Hobart

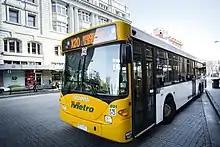
A metro bus in the Hobart Bus Mall

Hobart as a city has delivered its housing by various means and forms. For its early history, housing was small-scale but clustered in very small areas (the highest concentration and diversity of Hobart's heritage remains around the constantly-evolving city centre). With the development of streets and public transport, such as a railway in 1876 and Australia's first fully-electric tram network in 1893, further growth of the urban area was enabled. Inner suburbs from this era typically have orderly streets (around planned subdivisions of former agriculture grants, often inspired by the City Beautiful movement) with shopfronts (the Hill Street Grocer franchise derives from the commercial legacy of a former tramway) and narrow lanes lined with timber and brick cottages, townhouses and small apartment buildings.